Columbus Auditorium

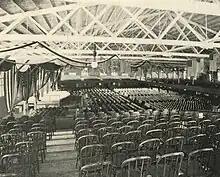
Auditorium interior, published 1901

The Goodale Street Auditorium (also known as the Columbus Auditorium) opened on June 24, 1897. Architects Yost & Packard designed the auditorium; in doing so they remodeled an older structure, the Park Roller Skating Rink, which had opened on March 17, 1885. The building sat at the northeast corner of Park and West Goodale Streets. It was a wooden building with ornate towers on its four corners. The structure held conventions, revivals, and circus events. Evangelist Billy Sunday was a tenant of the building, and it also held the first official game of the Ohio State Buckeyes men's basketball team, in 1897. One of the last events held in the building was the first Columbus Auto Show, in 1909. The show's organizers planned to continue hosting the event in the building, though a heavy snow on February 18, 1910 collapsed the building's roof. The structure was abandoned and eventually demolished. The site was later occupied by Haft's Acre, a boxing and wrestling arena run by Al Haft. The site presently holds a below-grade section of Interstate 670.